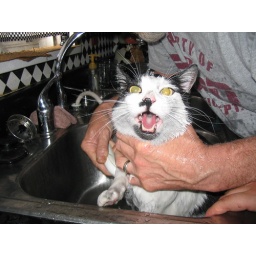
Bath time for Bubba! He rolled in some ash so my black and white kitty turned gray.